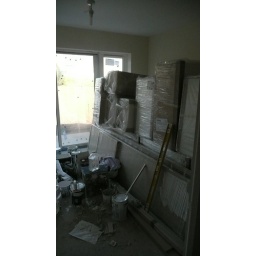
Kitchen units in boxes in the lounge and not the kitchen